Eastbourne

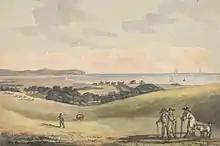
"Eastbourne from Lord G. Cavendish's Seat in the Park", John Nixon, 1787

Eastbourne remained an area of small rural settlements until the 19th century. Four villages or hamlets occupied the site of the modern town: Bourne (or, to distinguish it from others of the same name, East Bourne) is now known as Old Town, and this surrounded the bourne (stream) which rises in the present Motcombe Park; Meads, where the Downs meet the coast; South Bourne (near the town hall); and the fishing settlement known simply as Sea Houses, which was situated to the east of the present pier.